Answer in natural language. How many Windows are visible in the scene? Choose between the following options: 3, 0, 2, 1 or 4
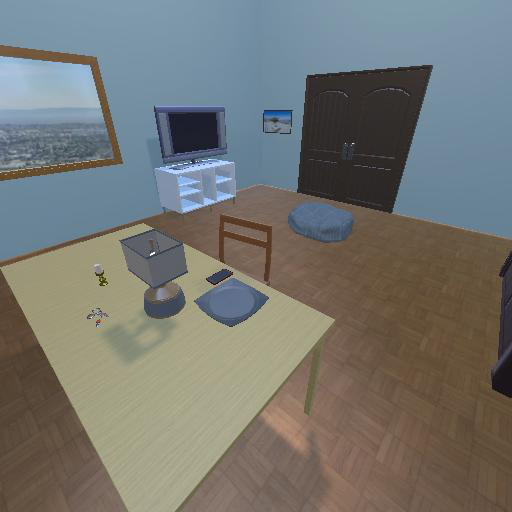
<answer>1</answer>